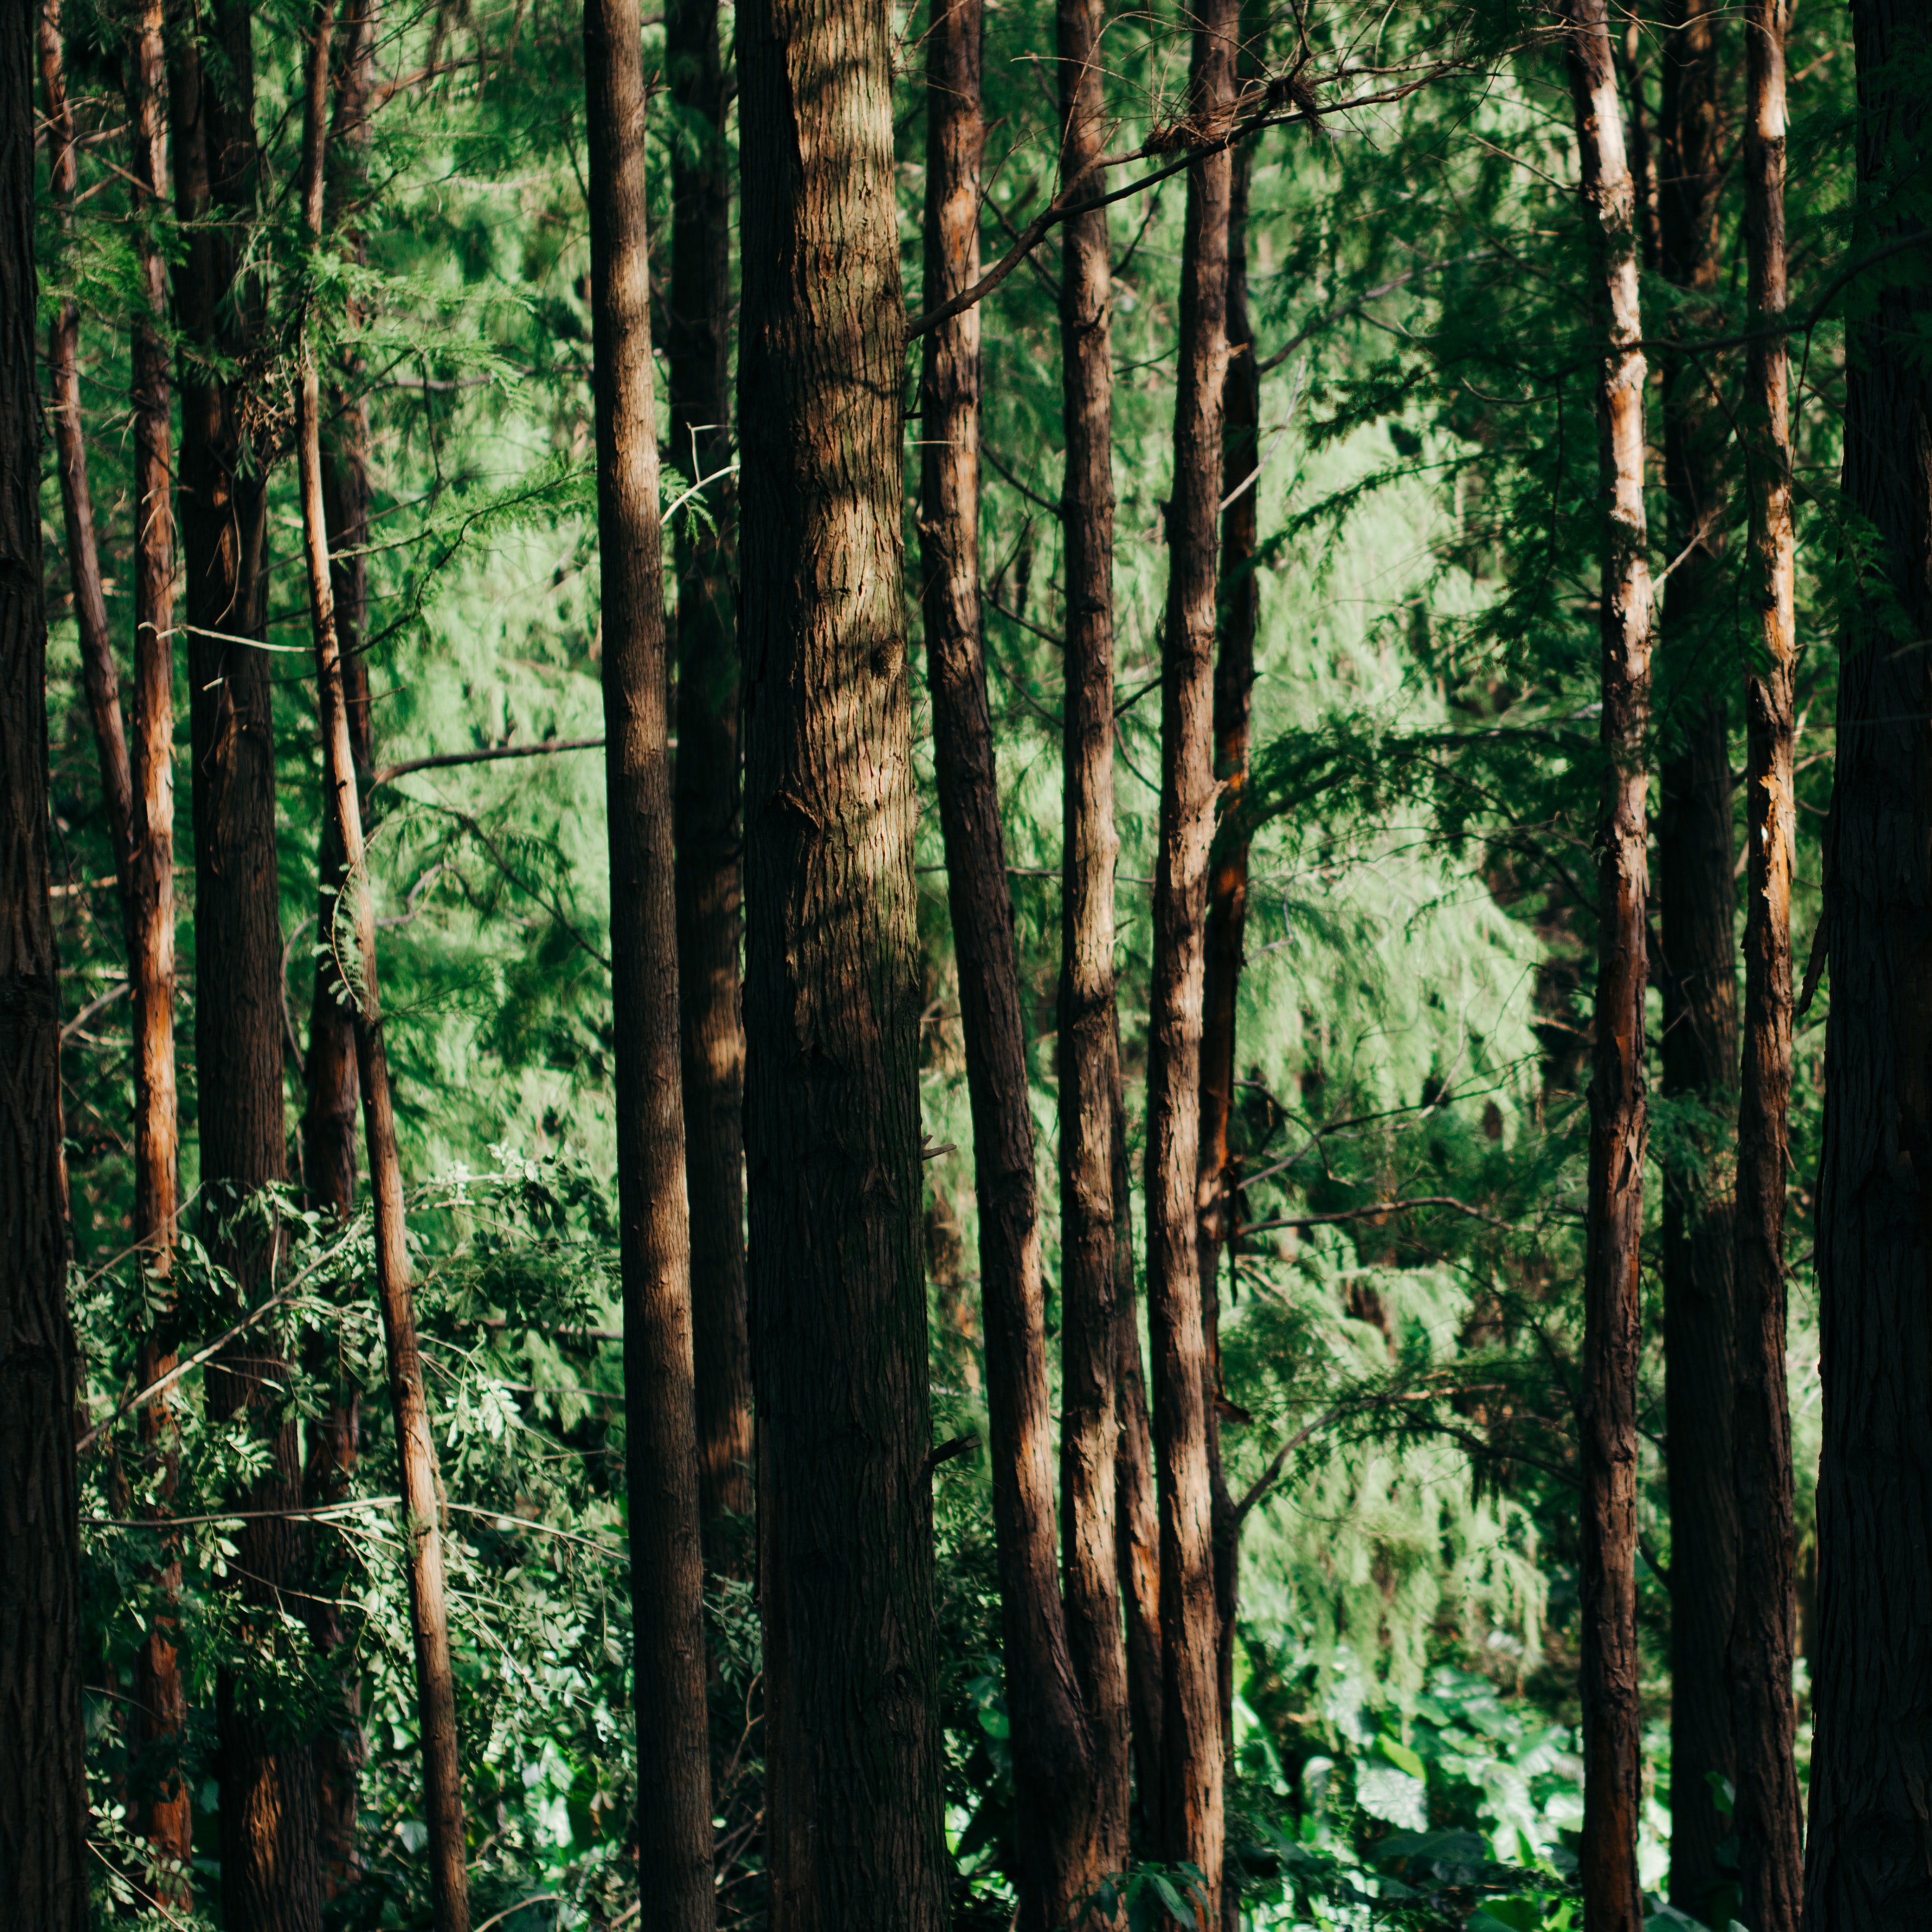
tree, forest, tropical and subtropical coniferous forests, old growth forest, natural environment, spruce fir forest, nature, Northern hardwood forest, woodland, valdivian temperate rain forest, temperate broadleaf and mixed forest, nature reserve, redwood, natural landscape, biome, grove, vegetation, temperate coniferous forest, green, woody plant, jungle, trunk, plant, wilderness, ecoregion, rainforest, sunlight, leaf, wood, terrestrial plant, deciduous, national park, state park, red pine, riparian forest, landscape, Bigtree, plant stem